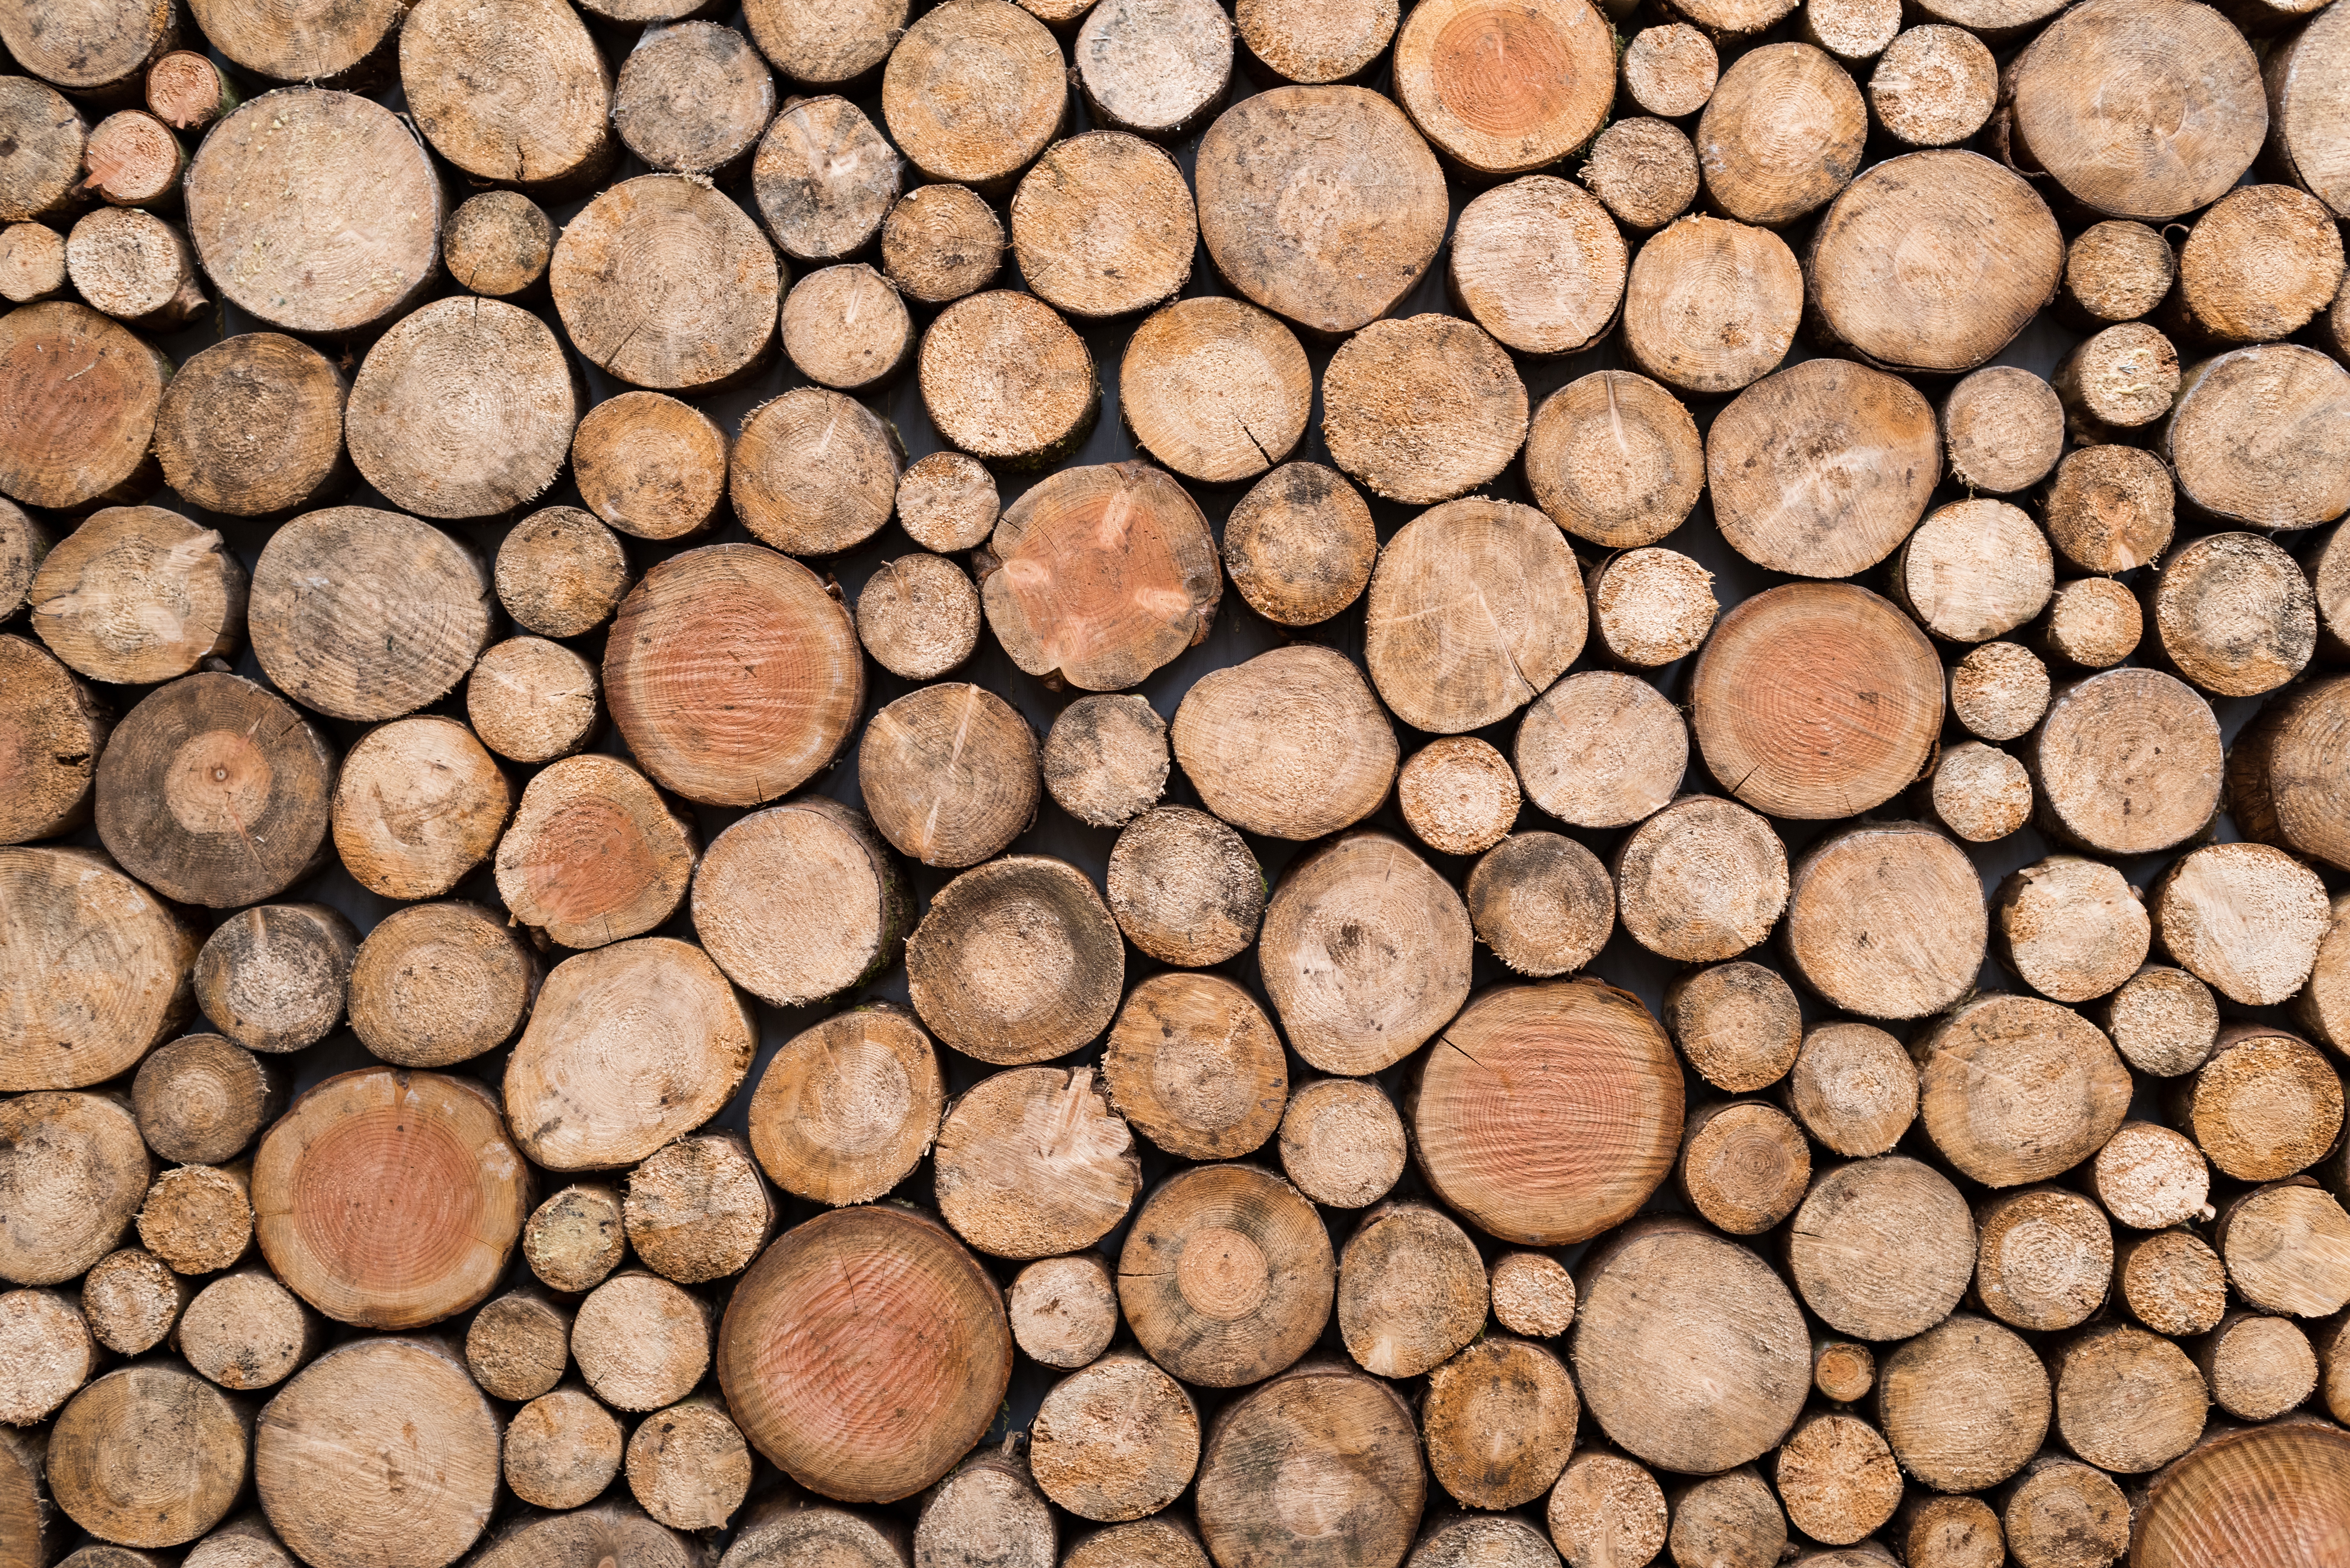
nature, wood, texture, floor, trunk, wall, natural, soil, lumber, circle, tree trunk, drawing, hardwood, trunks, rustico, flooring